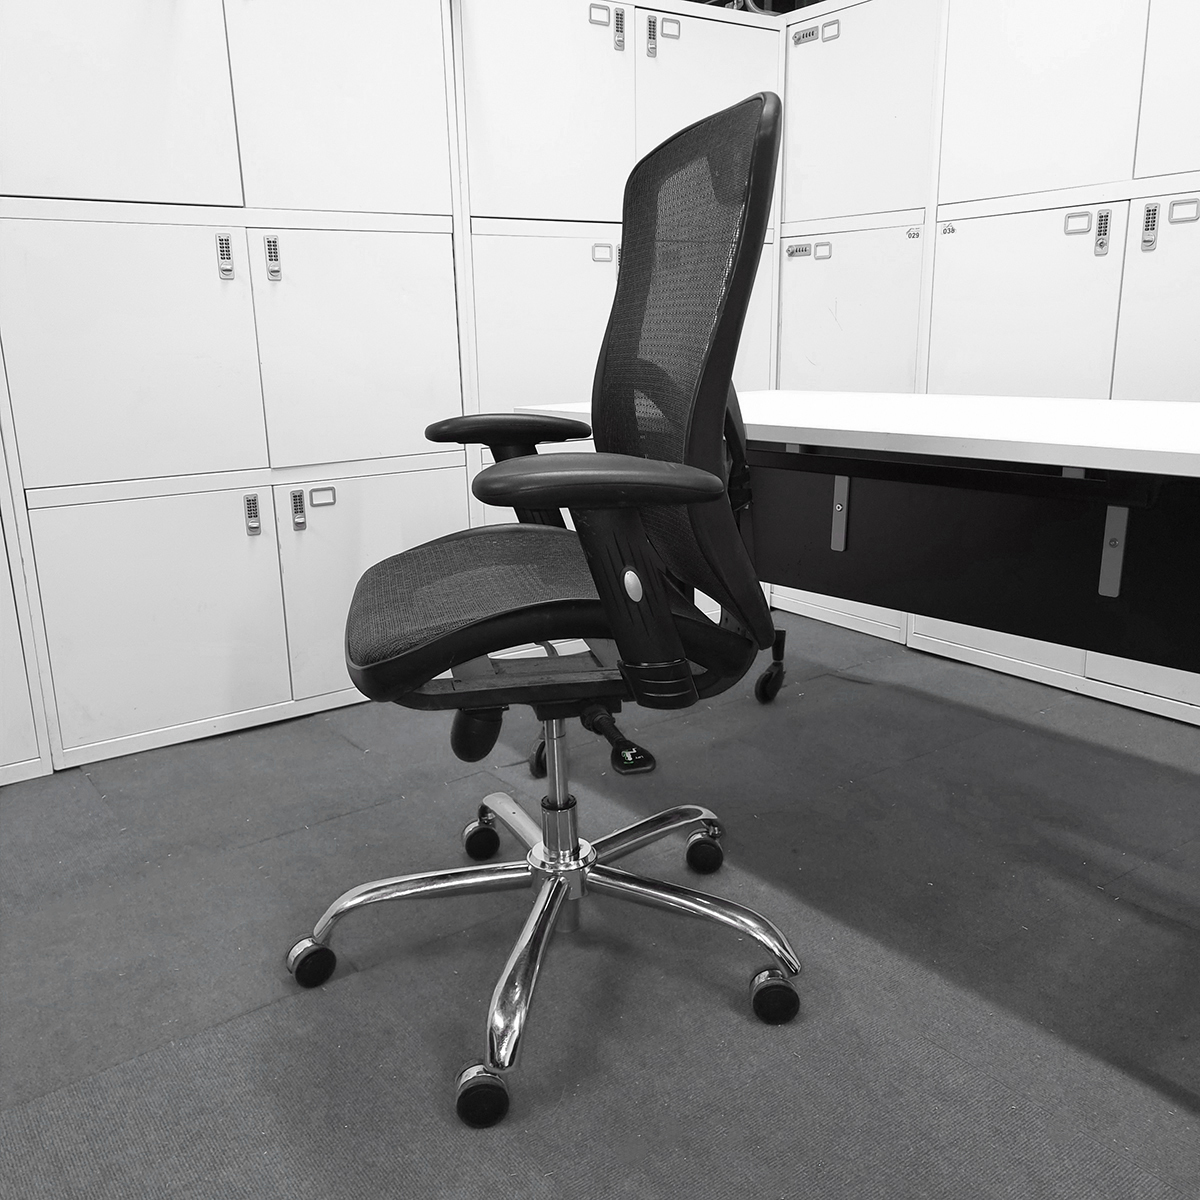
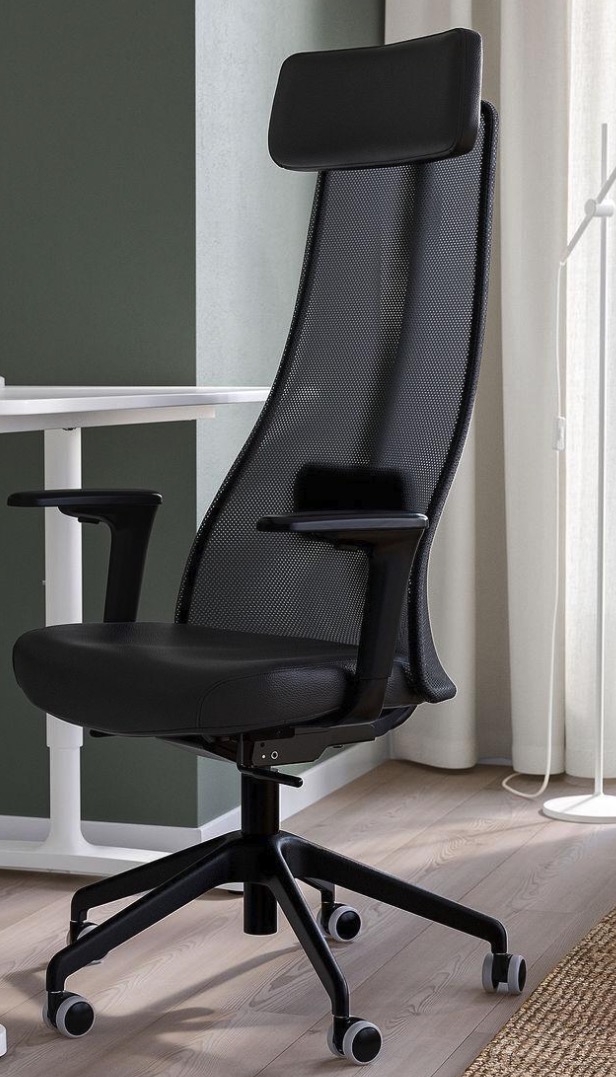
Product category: items_chair
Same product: no